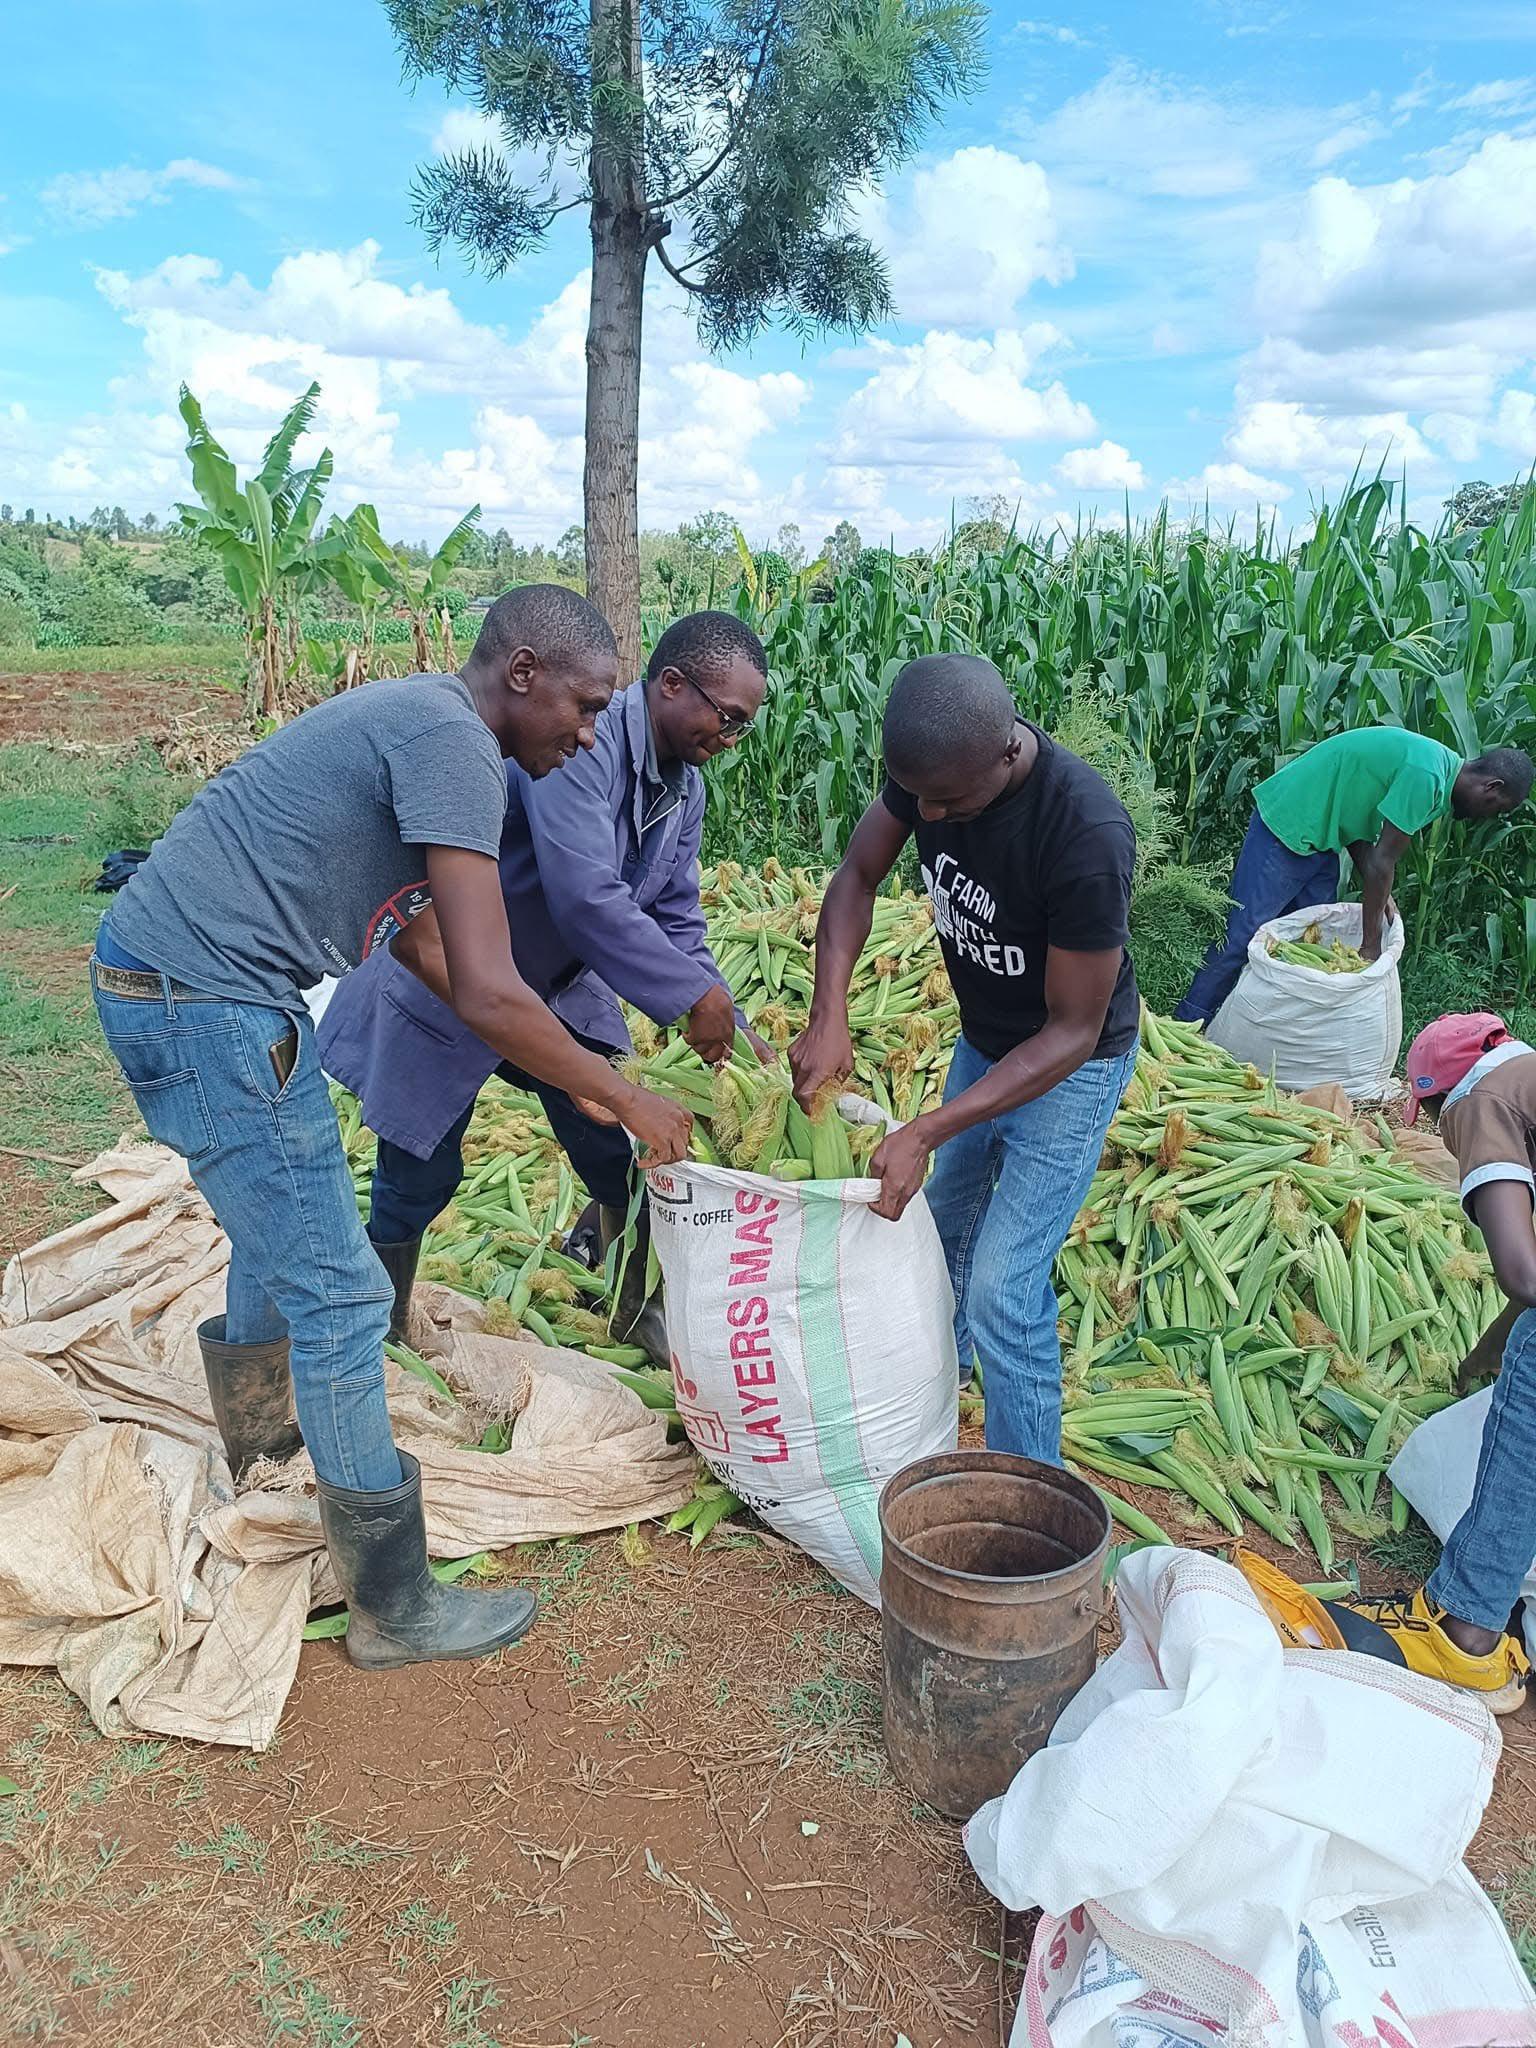
Watu waliopo katika eneo mfano wa shamba, lililozungukwa na mazao ya biashara ya mahindi, yanayopangwa katika vifungashio maalumu vyenye rangi nyeupe, ikiashiria kuwa ni eneo linalotumika kwa ajili ya kilimo cha mazao ya biashara.